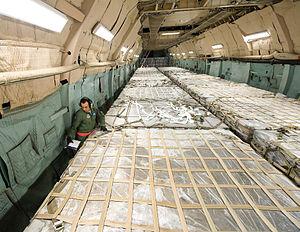
Le Lockheed C-5 Galaxy est un avion de transport militaire lourd de l'USAF conçu par le constructeur aéronautique américain Lockheed.